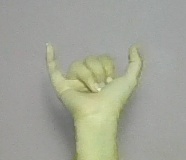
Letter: ya